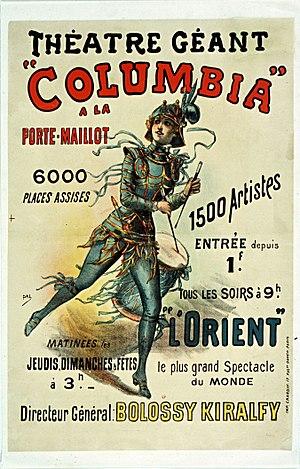
affiche pour le théâtre Columbia porte Maillot.
Luna Park était un parc d'attractions situé près de la porte Maillot, en périphérie de Paris, ouvert en 1909. Sa date de fermeture diffère selon les sources.